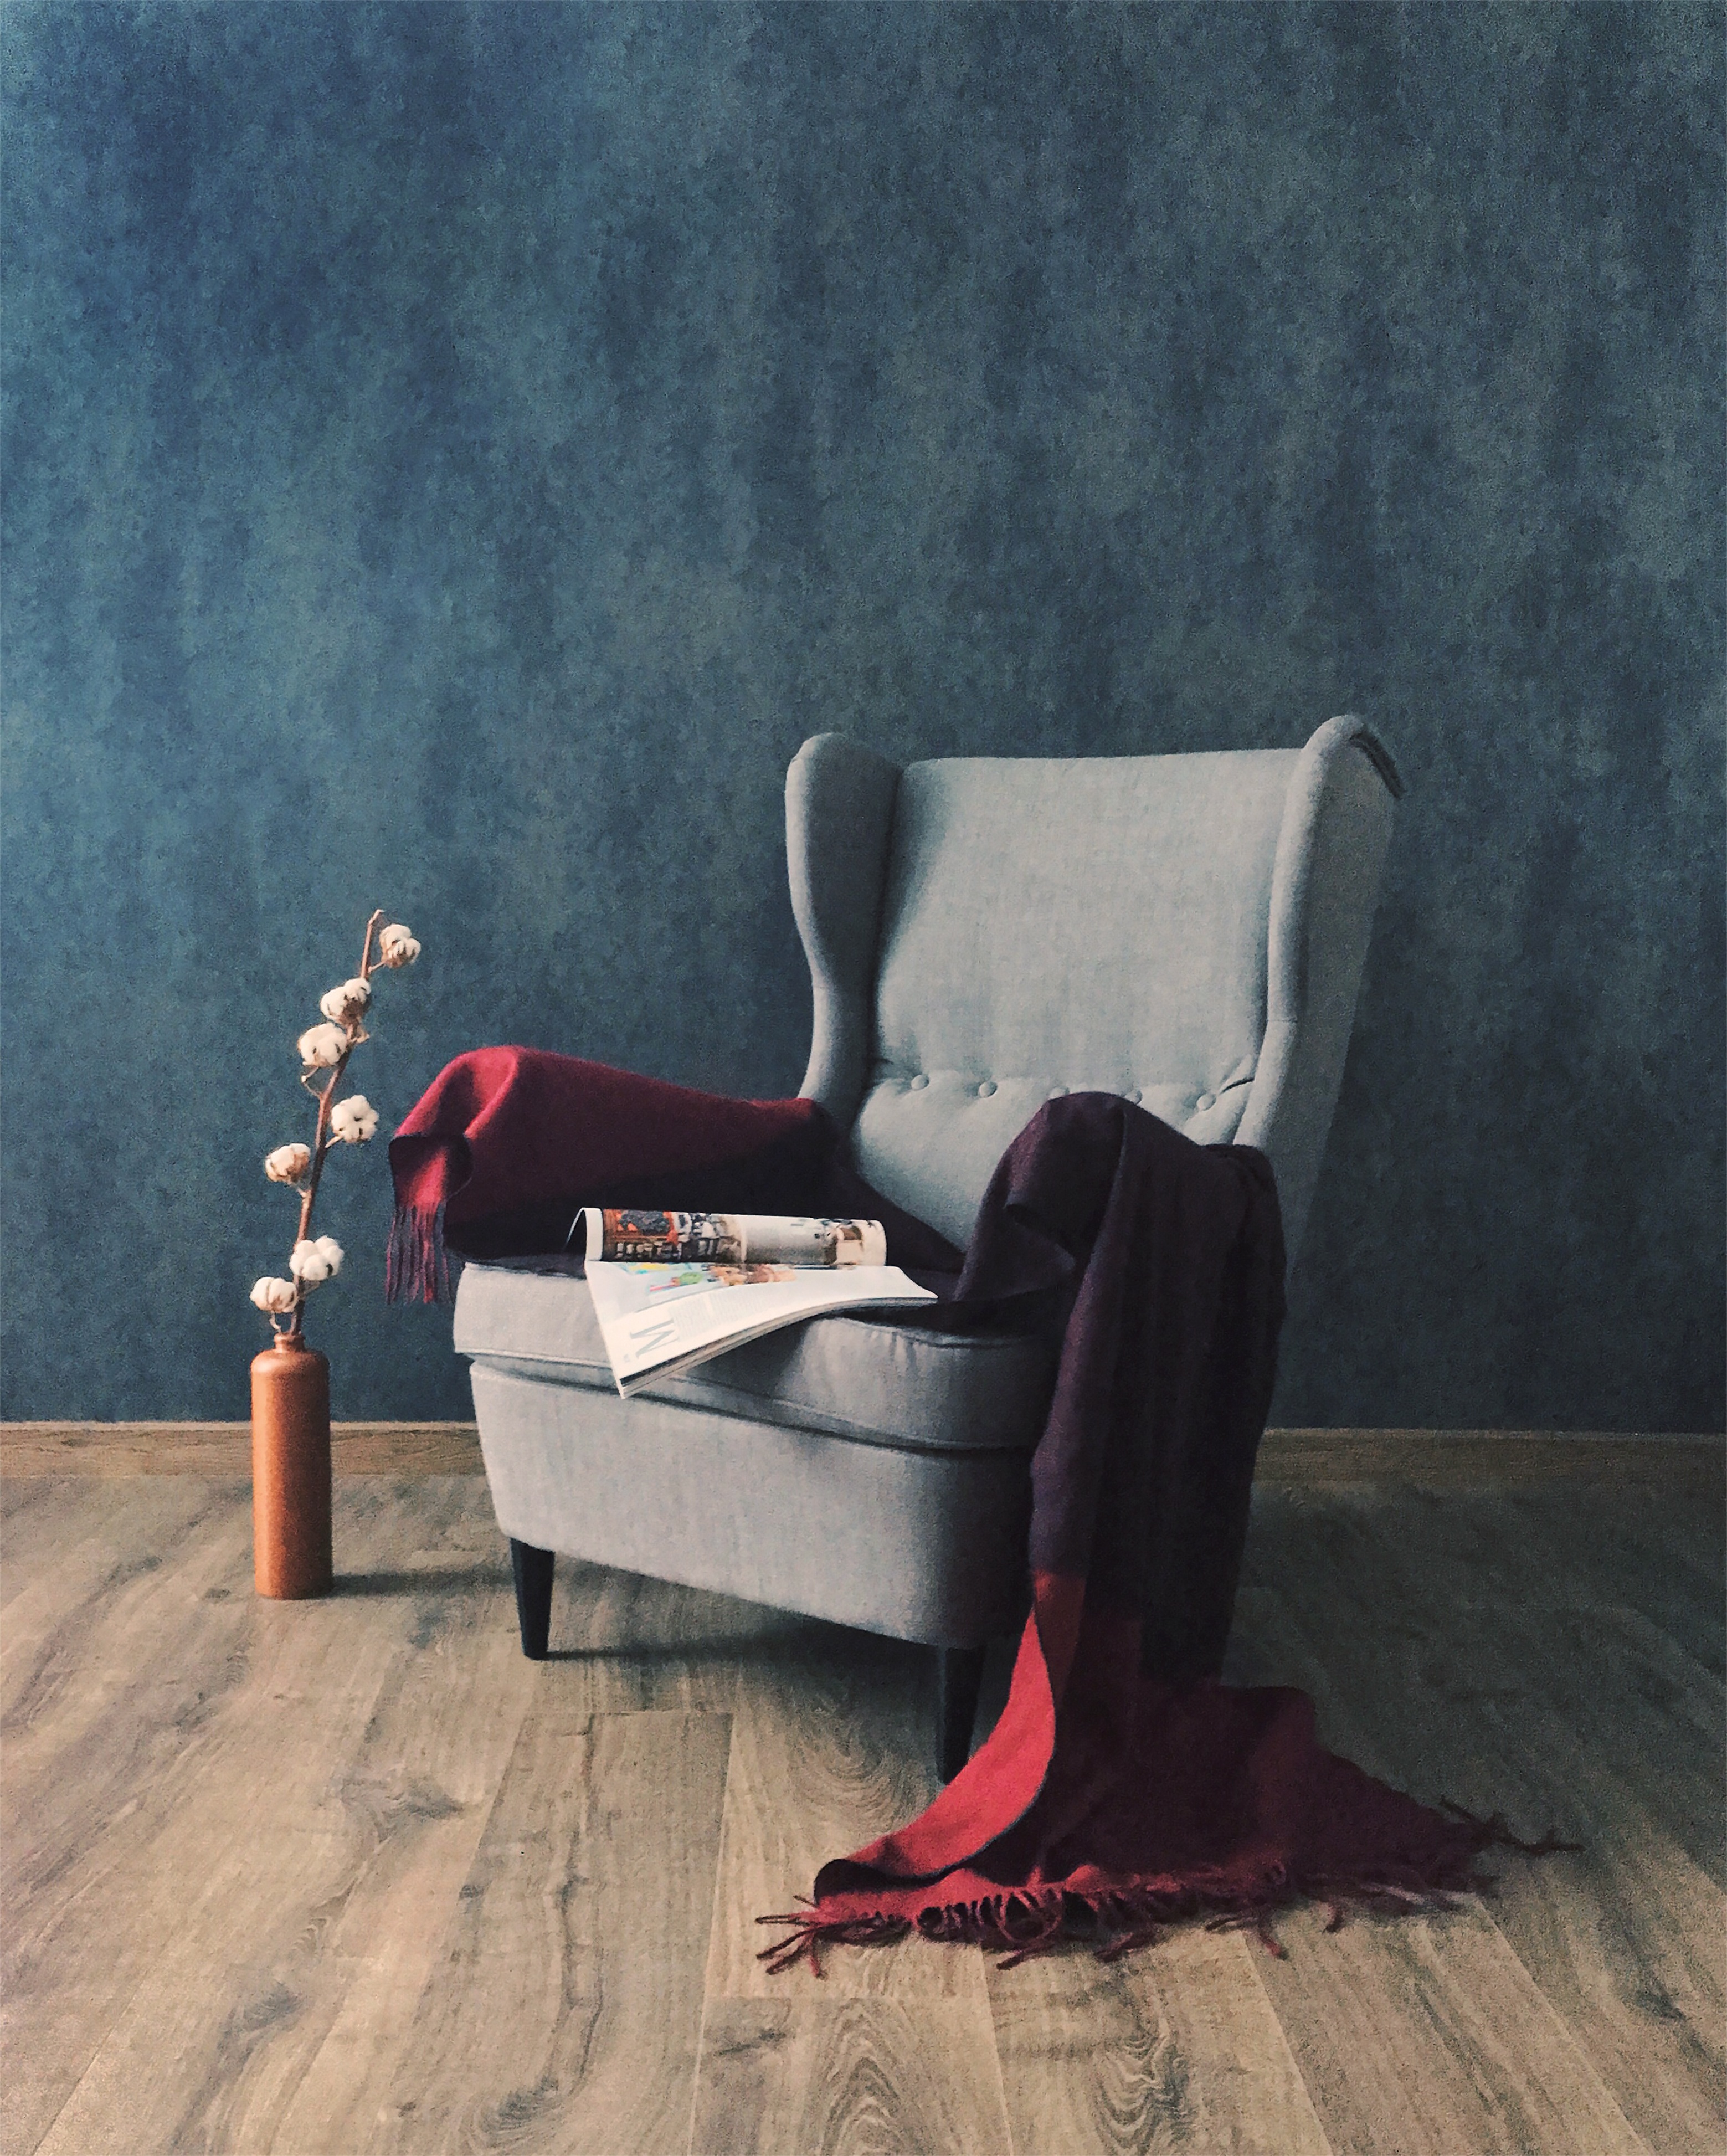
tree, house, chair, floor, interior, wall, rustic, red, sitting, brown, blue, furniture, plaid, still life, painting, flowers, grey, design, wallpaper, inspiration, ikea, armchair, classic, easy, modern art, laminate, upholstered furniture, blue background, still life photography, bossage, cosily, human positions